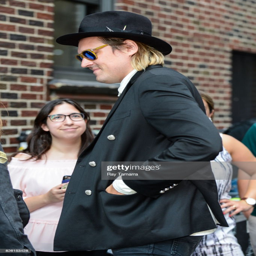
indie rock artist enters show with taping .